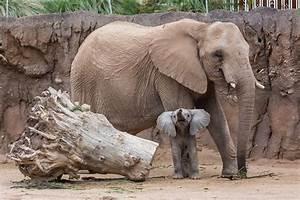
elephant